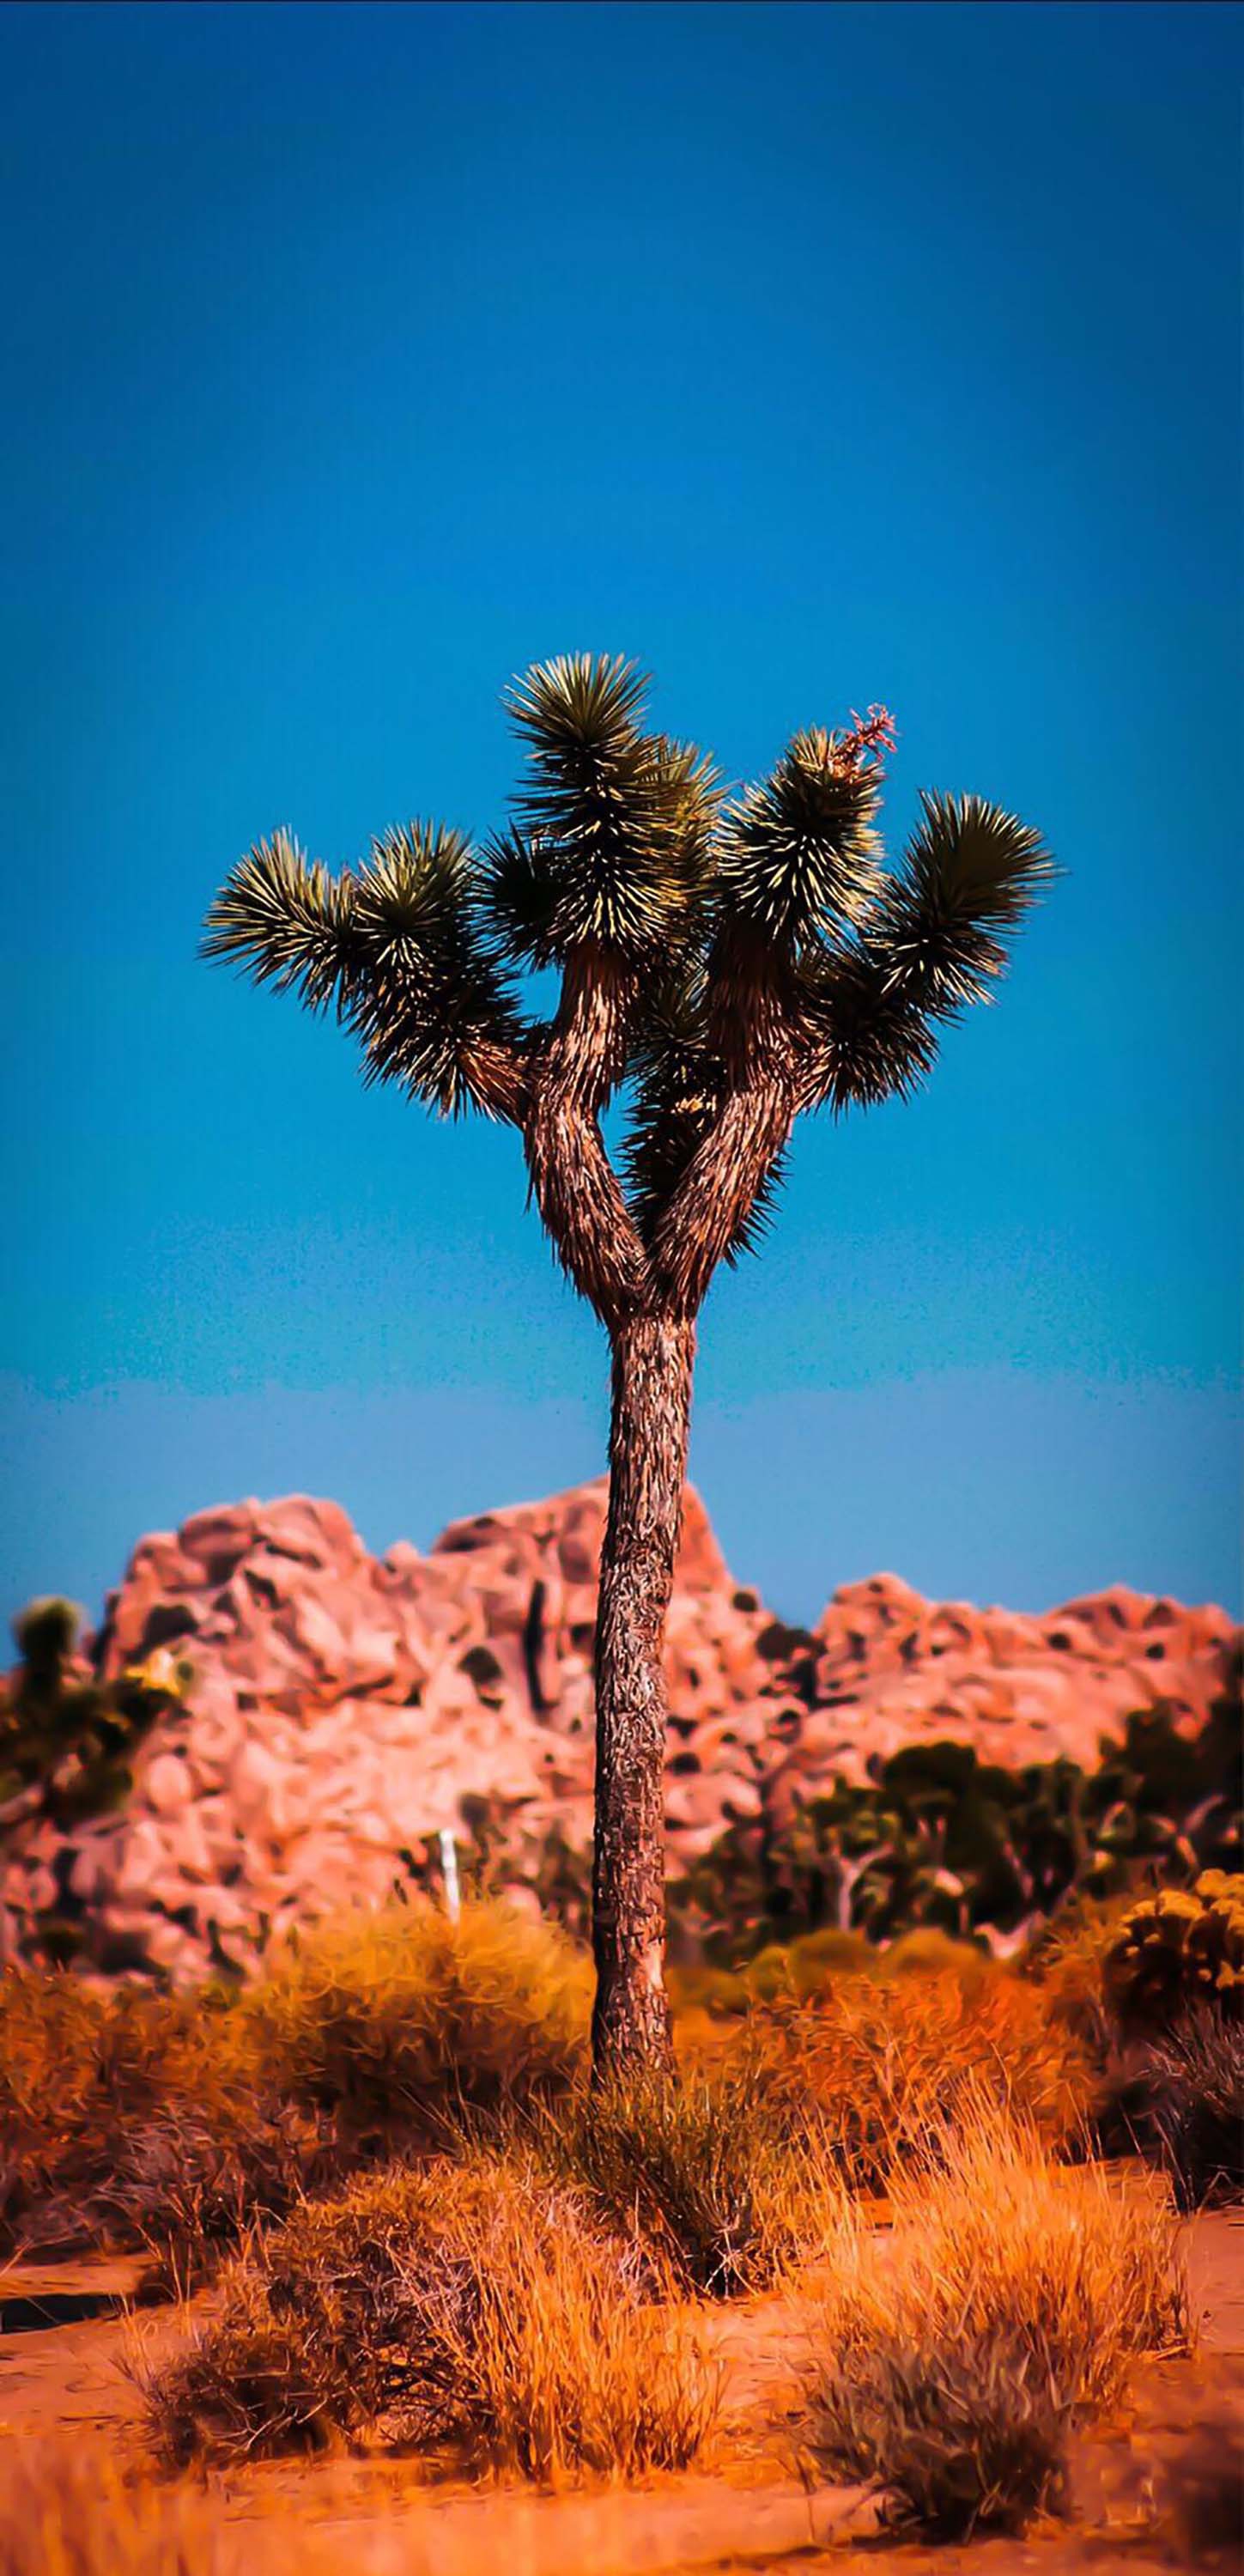
natural, sky, plant, plant community, ecoregion, nature, natural environment, natural landscape, terrestrial plant, vegetation, biome, arecales, tree, landscape, grass, trunk, horizon, flowering plant, grassland, wilderness, wildlife, badlands, shrubland, rock, hill, plant stem, chaparral, mountain, savanna, plateau, pine family, wildflower, soil